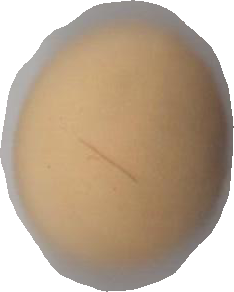
Variety: Grobogan